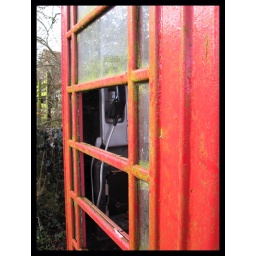
Despite this box being heavily vandalised, it still has got a working phone in it.